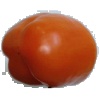
Label: orange_pepper